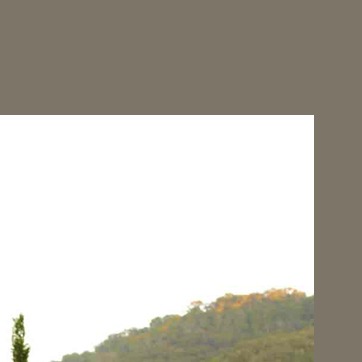
Material: sky